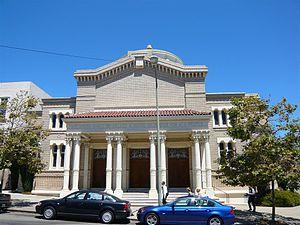
Le Temple Sinai d'Oakland en Californie, situé 2808 Summit Street est la synagogue de la communauté juive réformée d'Oakland, officiellement dénommée First Hebrew Congregation of Oakland. Fondée en 1875, c'est la plus vieille communauté juive de la partie est de la baie de San Francisco;.